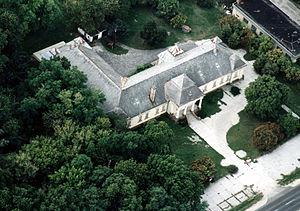
Örkény est une ville et une commune du comitat de Pest en Hongrie.